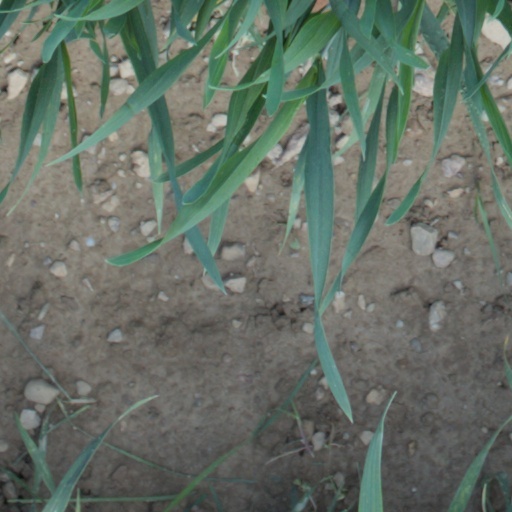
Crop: wheat